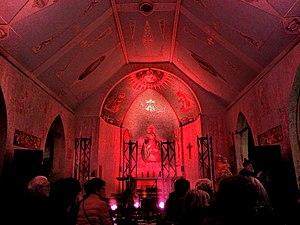
La chapelle de l'Oratoire du Mont-Saint-Joseph sous un éclairage scénique lors du spectacle de Michel Rivard et Lou-Adriane Cassidy dans le cadre du festival Bleu bleu
L'oratoire Notre-Dame-du-Mont-Saint-Joseph est un lieu de pèlerinage catholique situé sur le mont Saint-Joseph à Carleton-sur-Mer en Gaspésie au Québec. La valeur patrimoniale de l'ensemble de l'endroit est reconnue officiellement en tant que « site patrimonial » au niveau municipal sous le nom de site du Mont-Saint-Joseph et comprend, en plus de l'oratoire, une résidence et un belvédère. L'oratoire est dédié à la Vierge Marie et à saint Joseph. Il fut construit en 1935 et agrandi en 1955. Il a été cité site patrimonial en 2003 par la municipalité de Carleton-sur-Mer.